Stander (film)

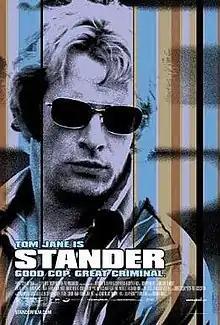
Theatrical release poster

Stander is a 2003 South African biographical film directed by Bronwen Hughes, about Captain André Stander, a South African police officer turned bank robber, starring Thomas Jane, who initially turned down the role. The filmmakers were able to talk to Allan Heyl, one of Stander's accomplices who was still imprisoned; Cor van Deventer, his police partner; and the warden of the prison where André was incarcerated.